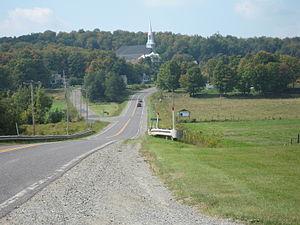
Sainte Anne de la Rochelle, Estrie
Sainte-Anne-de-la-Rochelle est une municipalité du Québec située dans la MRC du Val-Saint-François en Estrie.
La route 243 est une route régionale québécoise située sur la rive sud du fleuve Saint-Laurent. Elle dessert les régions administratives de l'Estrie, de la Montérégie et du Centre-du-Québec.